Alexander Meiklejohn

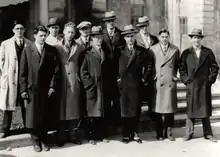
Photo "Experimental College group with Frank and Meiklejohn, 15 March 1928" from Nelson's "Education and Democracy" as Experimental College advisers (left to right): "Walter Agard, Malcolm Sharp, (unknown), Paul Raushenbush, William Phillips, Alexander Meiklejohn, Carl Bögholt, Glenn Frank, (unknown), Laurence Saunders, Samuel Rogers

In 1897, Meiklejohn began teaching at Brown. In 1901, he became second dean of the university, a position he held for twelve years. The first-year advising program at Brown bears his name.